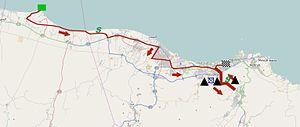
La 6ᵉ édition du Tour d'Oman a eu lieu du 17 au 22 février 2015. La course fait partie du calendrier UCI Asia Tour 2015 en catégorie 2.HC.